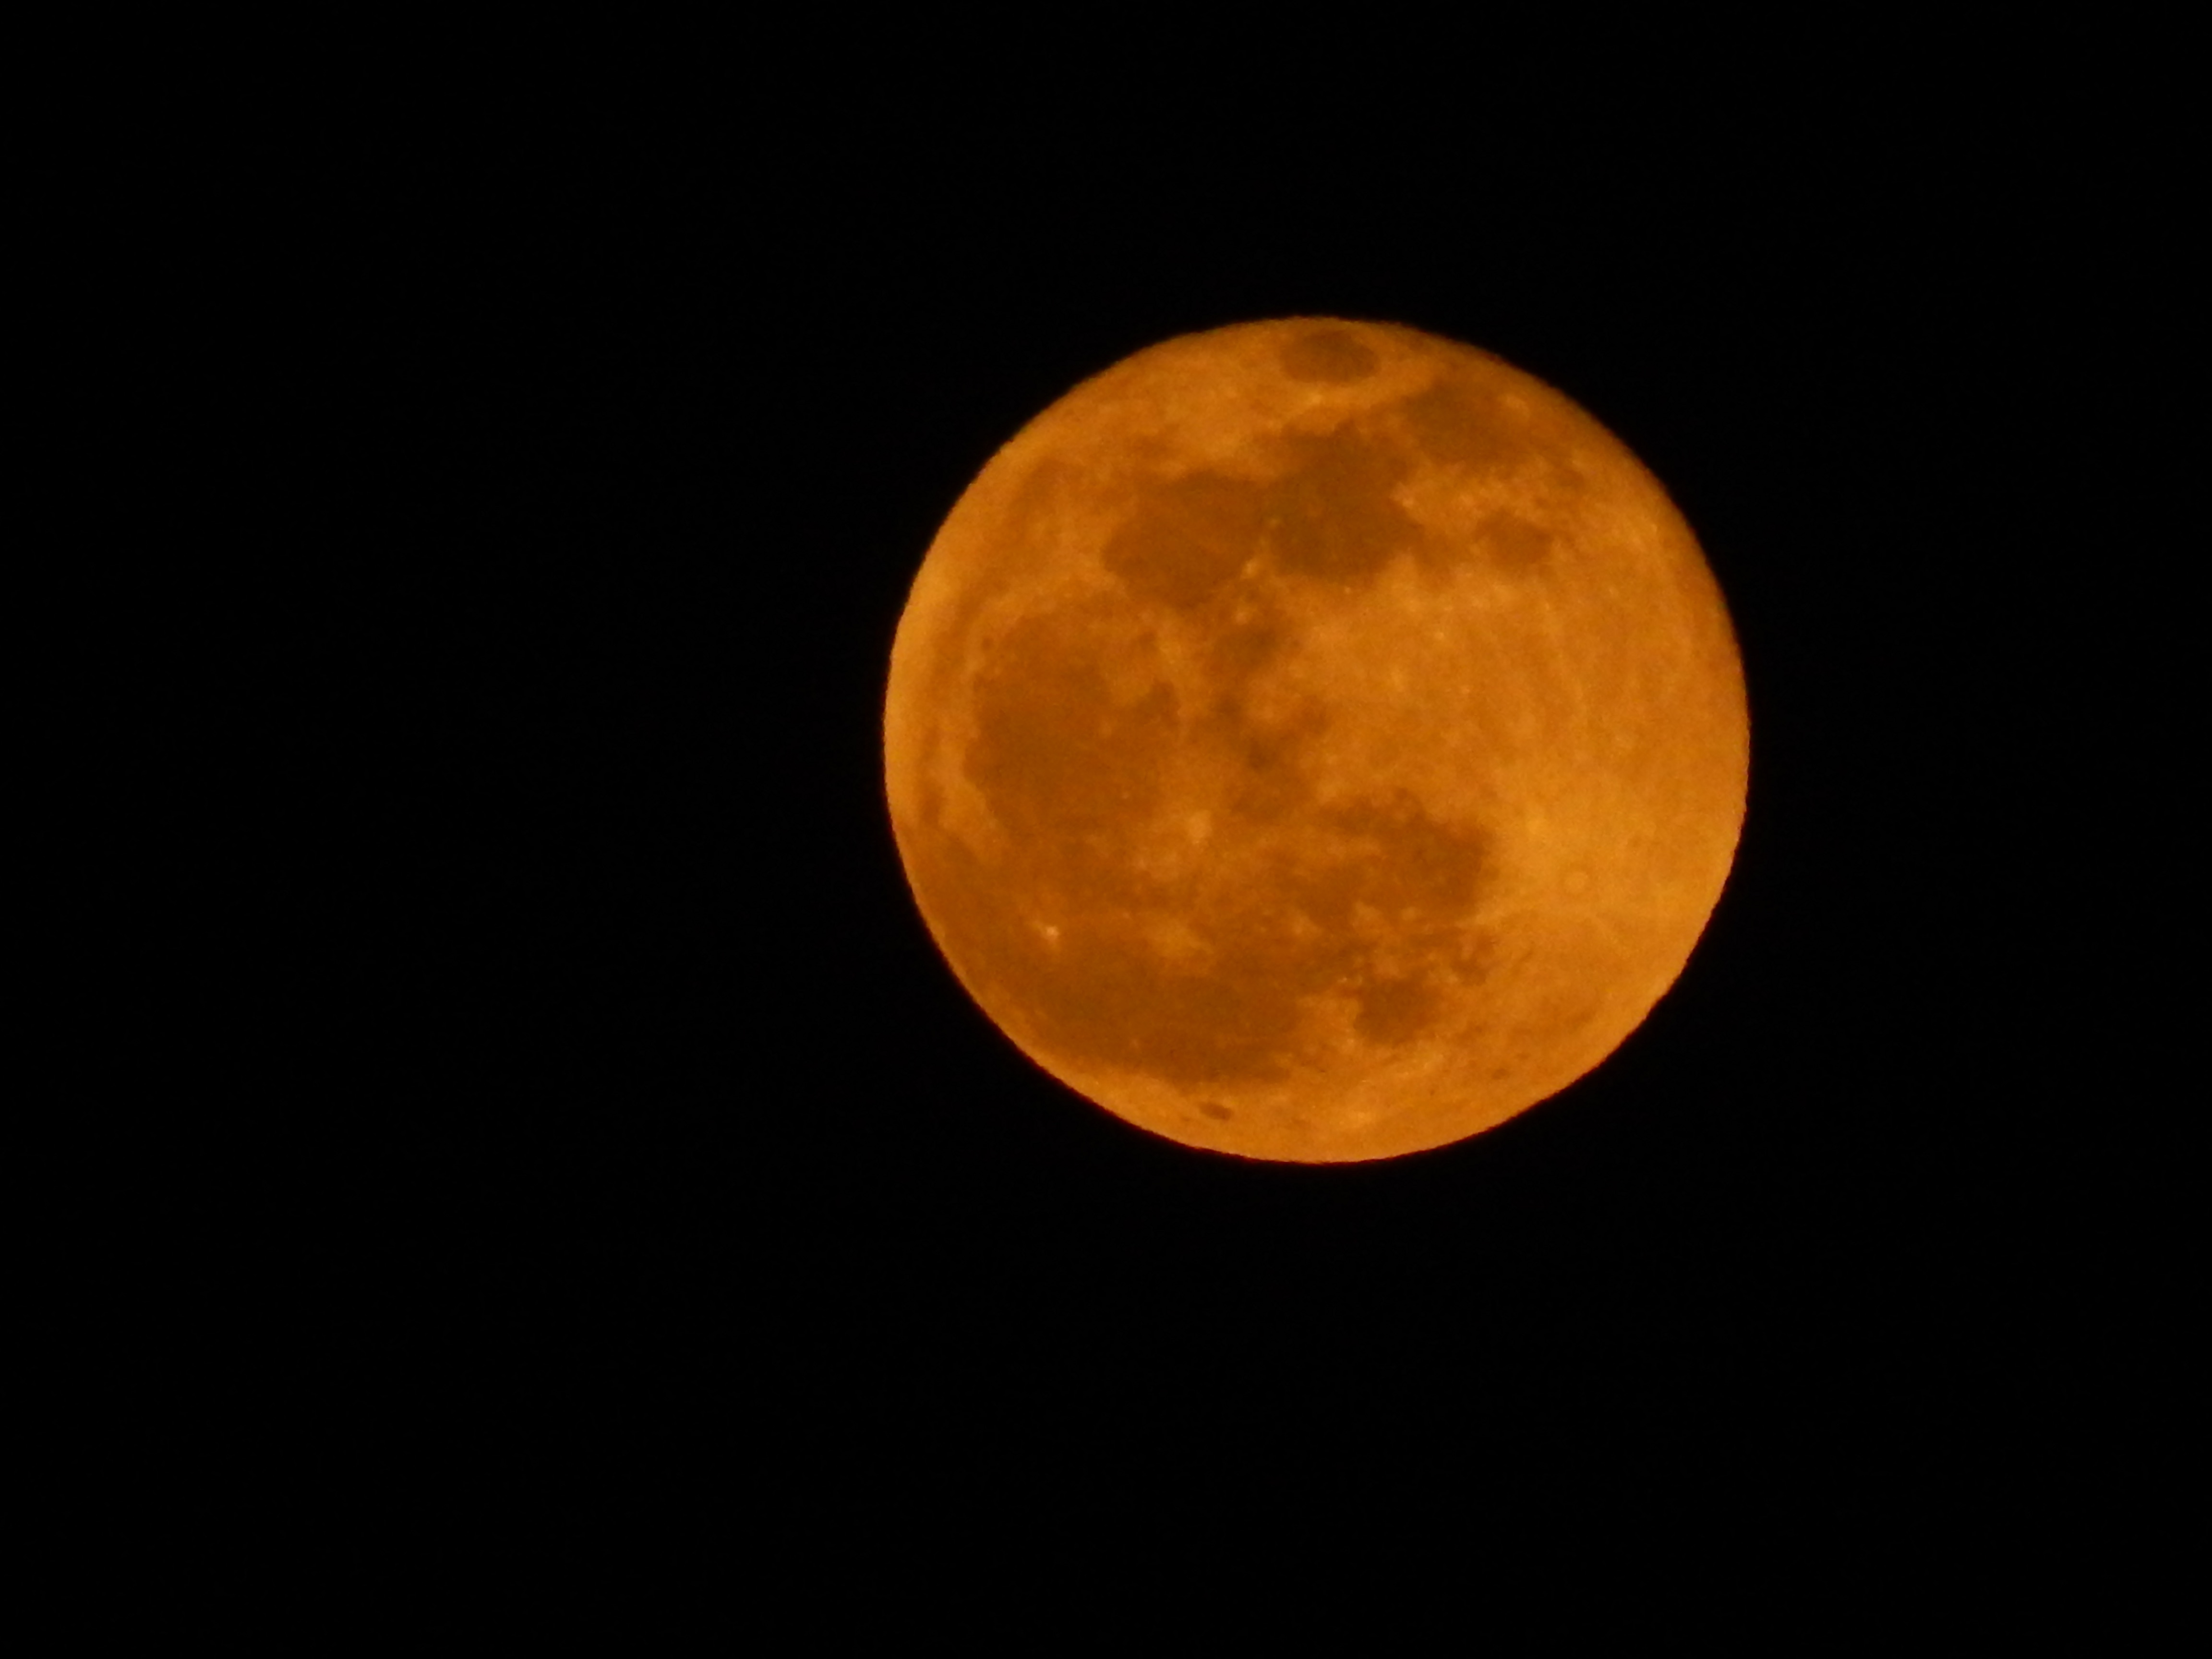
atmosphere, moon, full moon, circle, event, astronomical object, lunar eclipse, celestial event